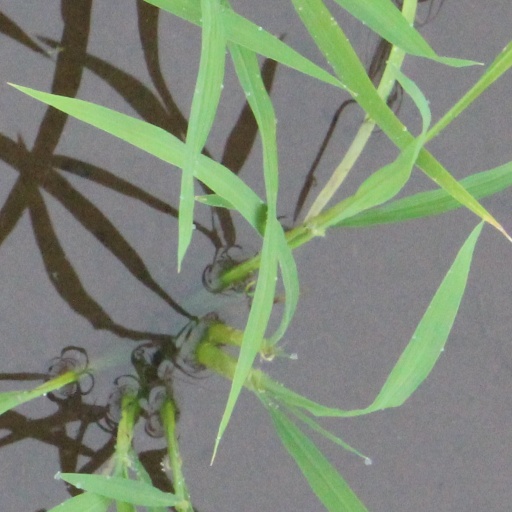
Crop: rice